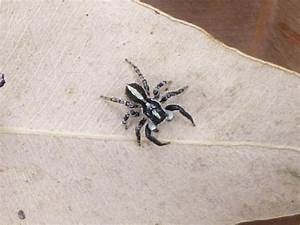
Label: spider